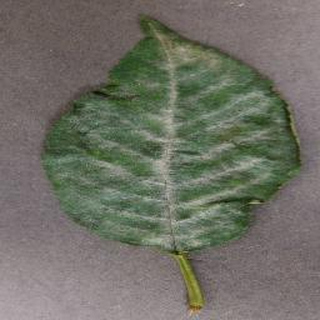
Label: cherry_powdery_mildew